History of Taganrog

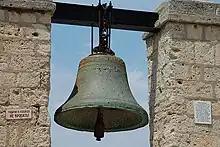
The bell of Chersonesos.

The fog bell was cast in 1778 from the trophy Turkish cannons seized by the Russian Imperial Army during Russo-Turkish War (1768–1774). The bell features depictions of patron saints of sailors: Saint Nicholas and Saint Phocas and the following phrase can still be read today in , which literary means "This bell was cast in the Saint Nicholas the Wonderworker Church in Taganrog from the trophy Turkish artillery...weight...pounds. Year 1778, month of August, on the date of ...".